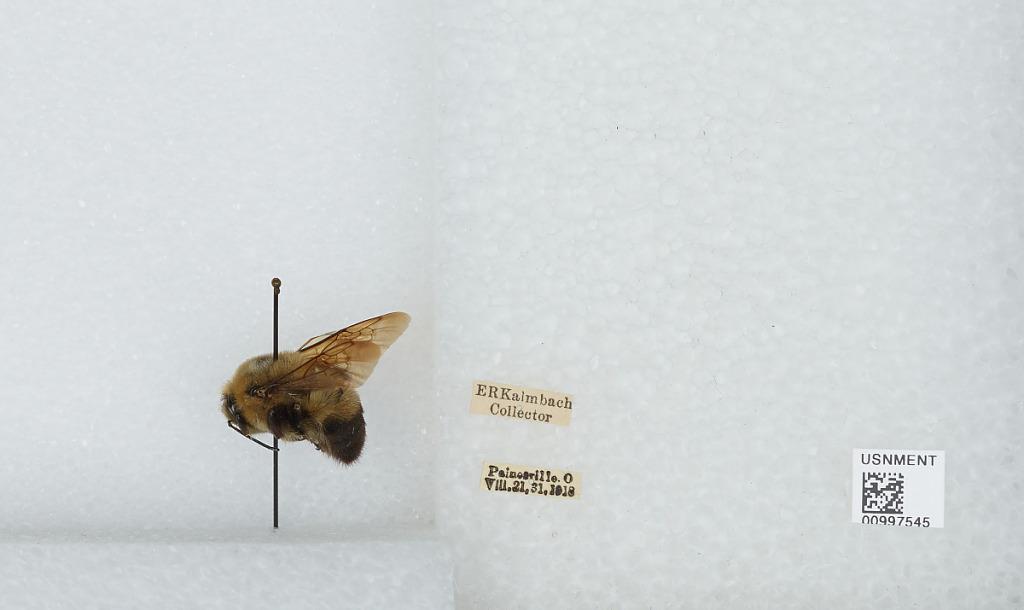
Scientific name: Bombus (Separatobombus) griseocollis (De Geer)
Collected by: E. Kalmbach
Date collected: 1918-8-21
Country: United States
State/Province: Ohio
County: Lake
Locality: Painesville
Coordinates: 41.7228, -81.2497